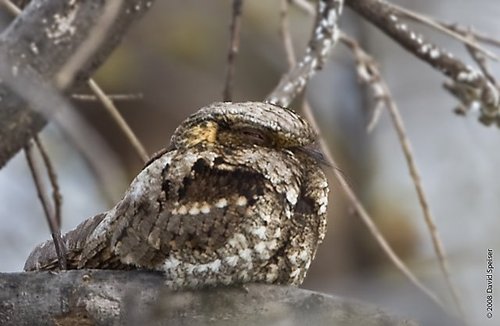
this bird is completely covered in speckled feathers to better blend into it's surroundings.
a brown tree owl with white spots all over its breast, belly and wings.
this bird has a brown crown, a spotted brown breast, and a spotted wing.
a squat-looking bird with white, black, and gray variations and speckles, a yellow patch behind the eye, and a very thin, straight beak.
this plump bird has plumage of mottled brown and gray with black accents.
this bird has wings that are grey and white with a flat head
this bird is spotted brown in color, with a sharp beak.
this bird is brown with black and has a very short beak.
this bird has a grey bill and grey wings with white wingbars.
this bird has wings that are brown and has a short bill
Species: Whip Poor Will